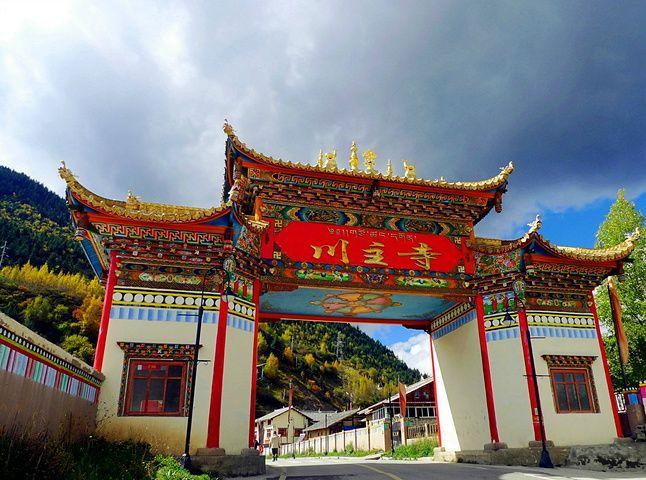
地标名称：川主寺
所在城市：阿坝藏族羌族自治州·松潘县